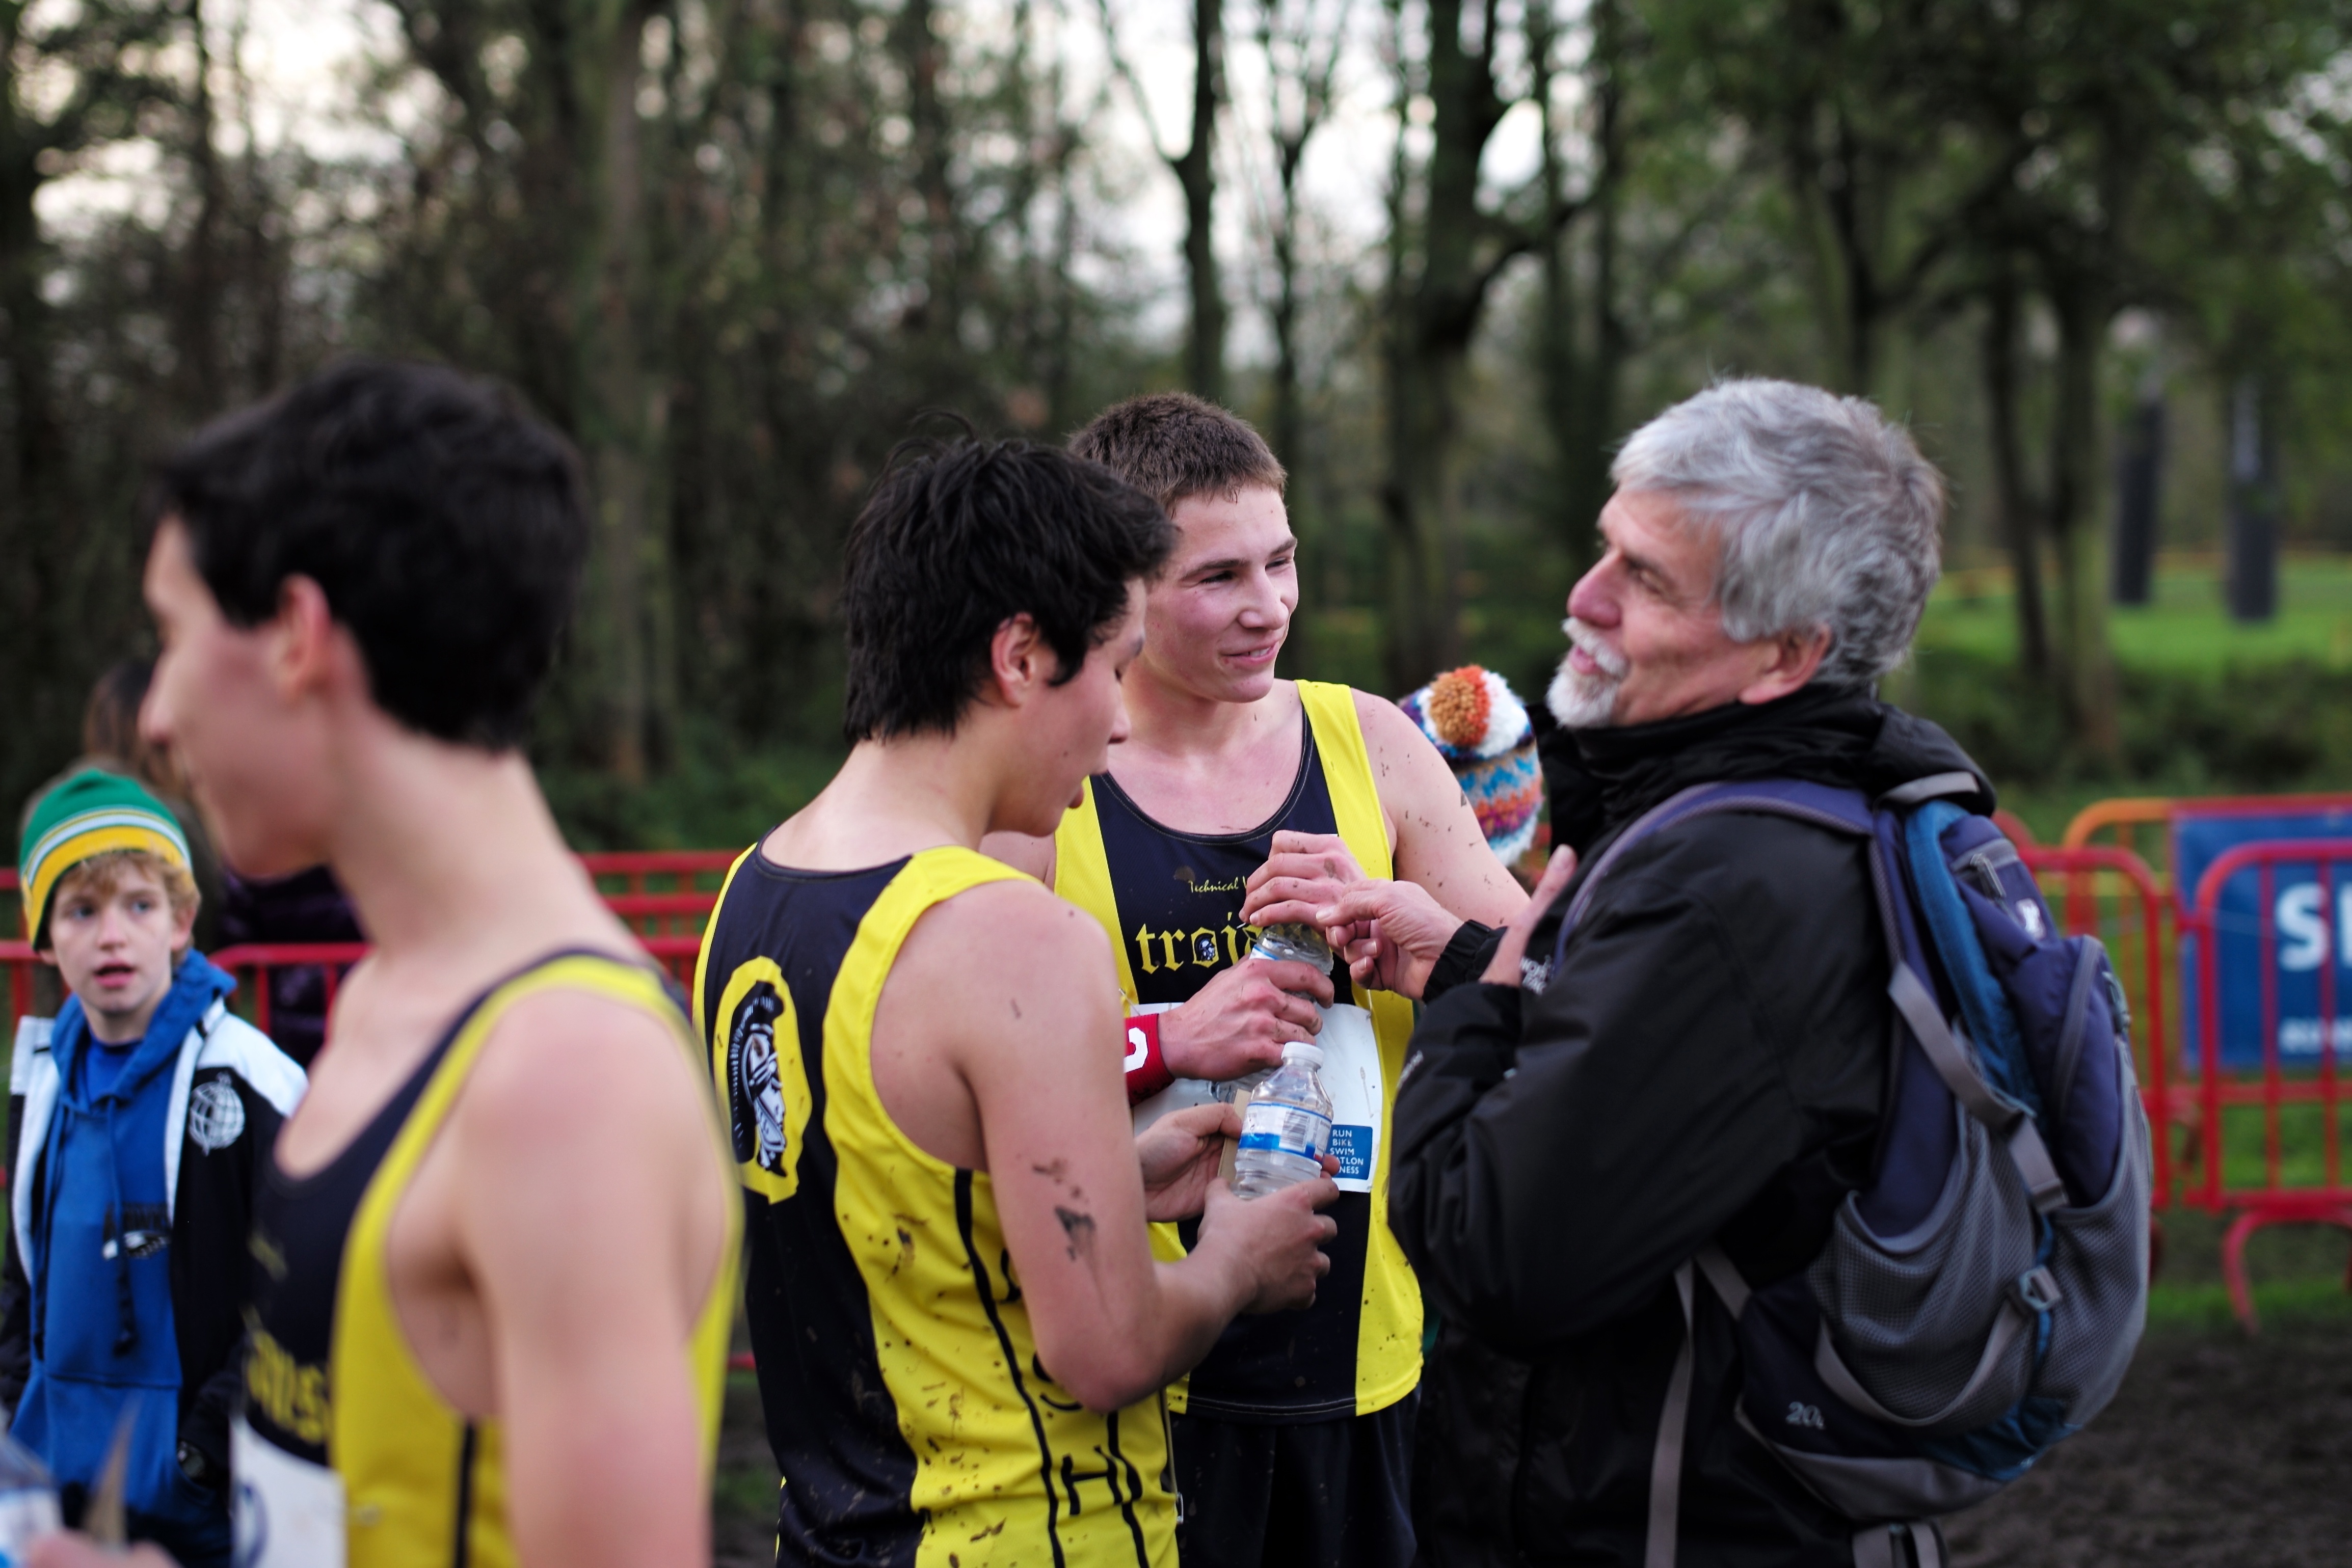
person, running, recreation, race, marathon, team, sports, endurance, athletics, triathlon, physical exercise, outdoor recreation, human action, endurance sports, duathlon, long distance running